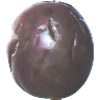
Label: passion_fruit